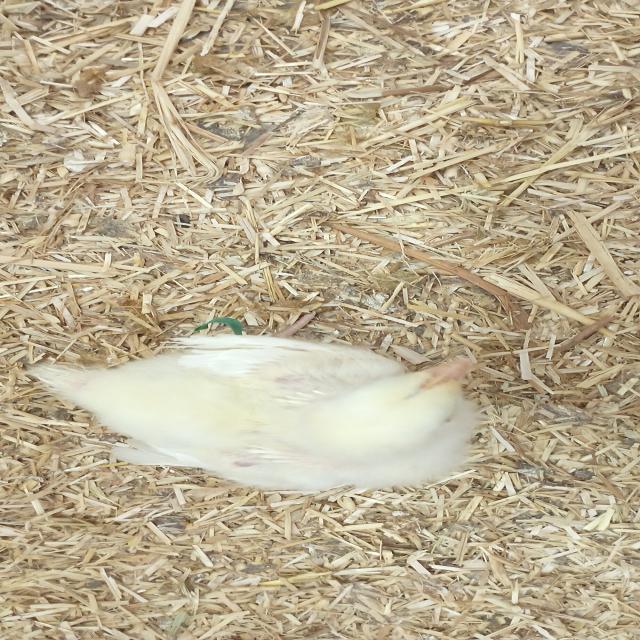
Weight: 217 g